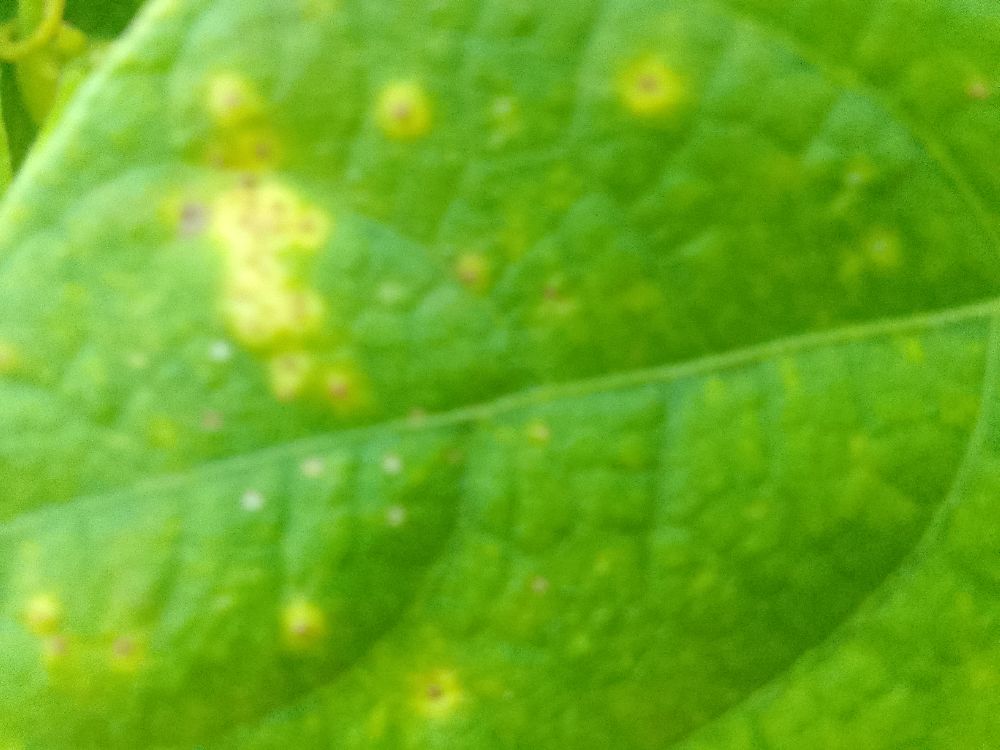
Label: rust